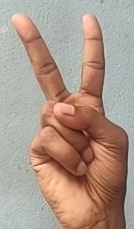
ASL sign: 2